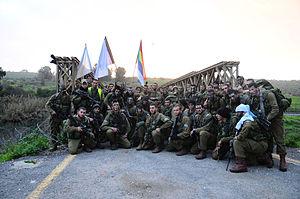
Israël, en forme longue l'État d'Israël, est un État situé sur la côte orientale de la mer Méditerranée au Proche-Orient en Asie occidentale. Son indépendance est proclamée le 14 mai 1948, après le vote du plan de partage de la Palestine le 29 novembre 1947 par l'Organisation des Nations unies qui met fin au mandat britannique et qui prévoit la création d’un État juif et d’un État arabe. Les premières bases politiques en ce sens ont été posées lors du premier congrès mondial sioniste à Bâle en 1897 sous la direction de Theodor Herzl.